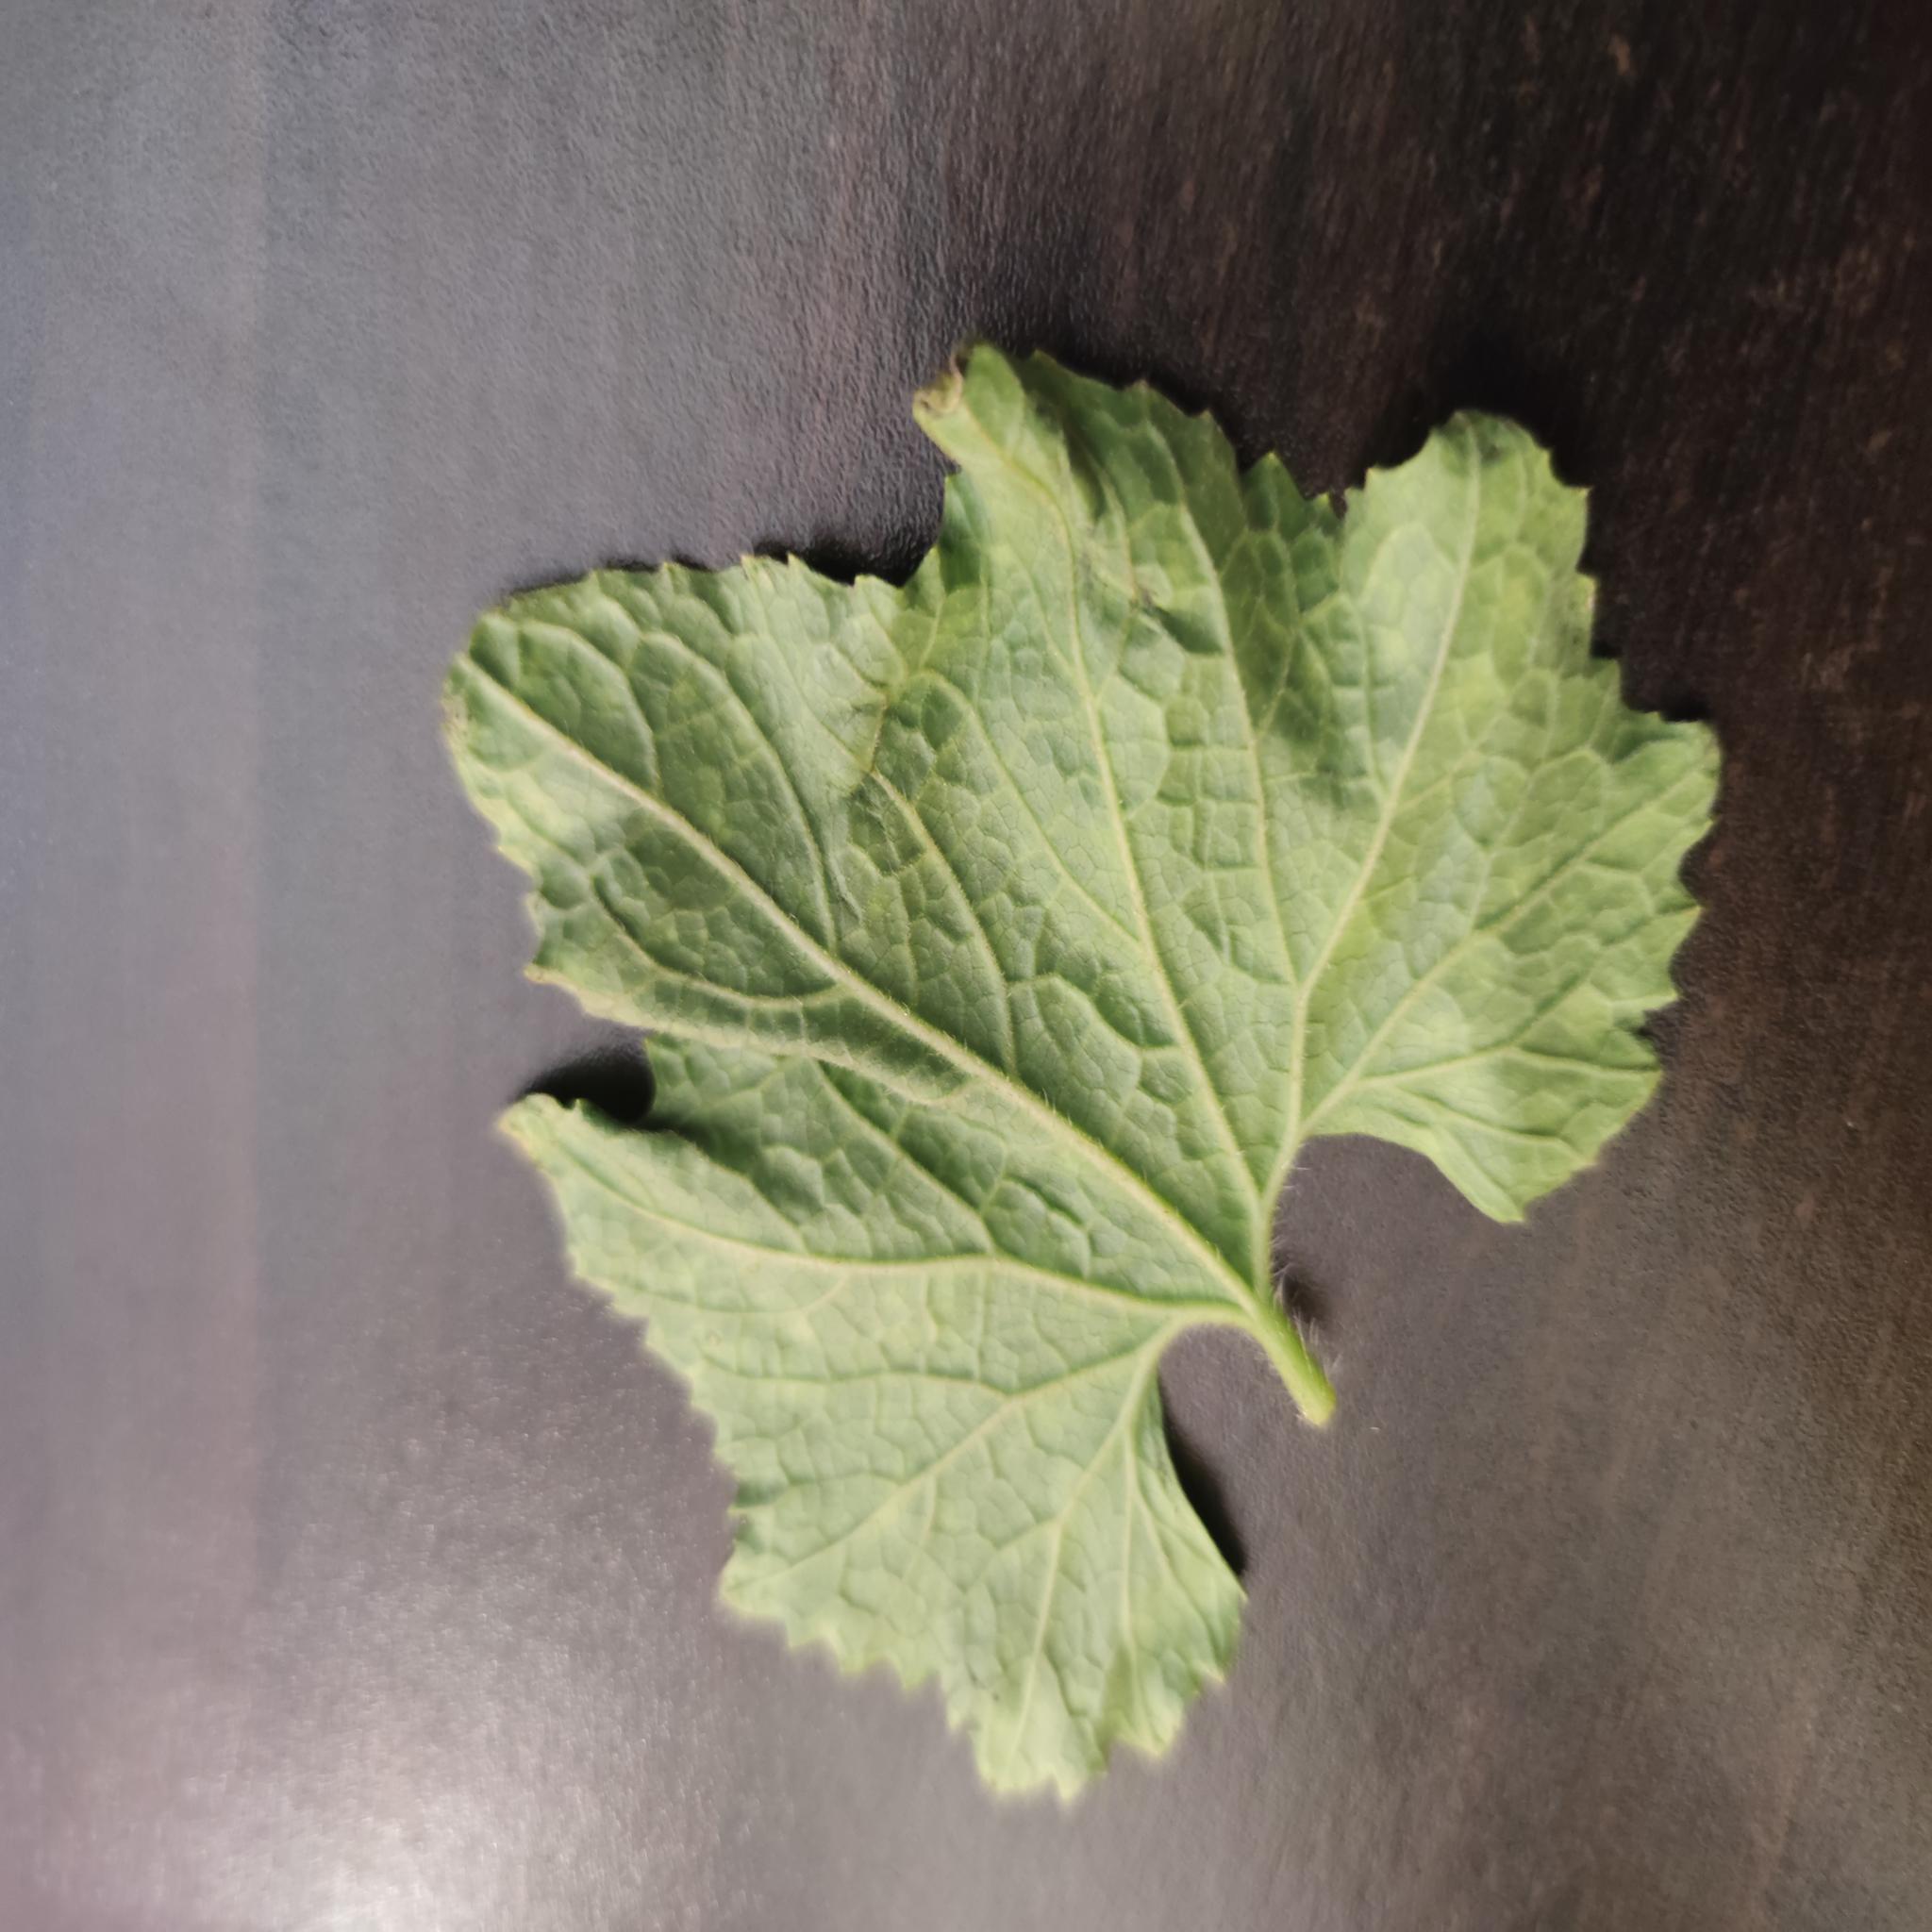
Label: Leaf curl